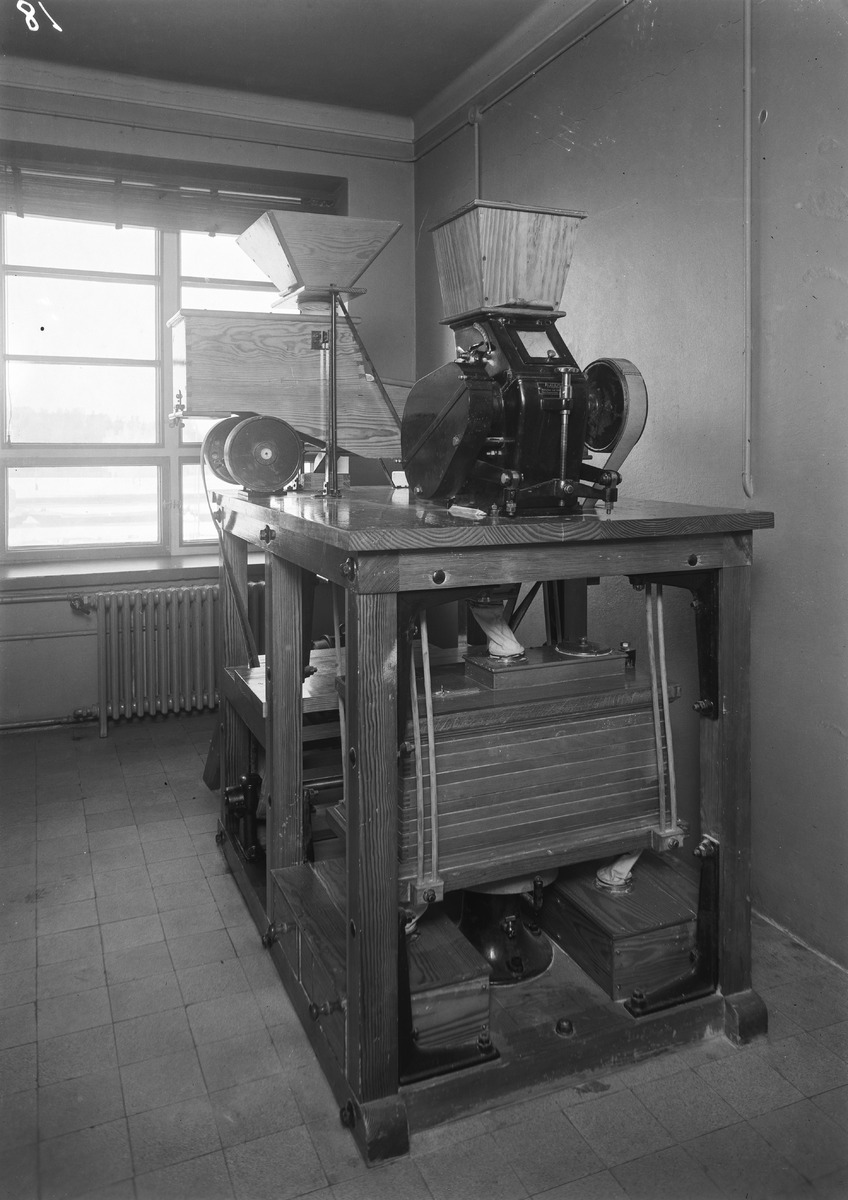
SOK:n Oulun myllyn laboratorio ja tehtaan koneistoa
The laboratory and machinery of SOK's Oulu mill
sisällön kuvaus: SOK:n Oulun myllyn laboratorio ja tehtaan koneistoa 7.3.1931. content description: The laboratory and machinery of SOK's Oulu mill on March 7, 1931.
Vuosi: 1931
Paikka: Suomi, Oulu, Suomi, Pohjois-Pohjanmaa, Oulu
Aiheet: sisäkuva; tehtaat; osuuskunnat; myllyt; factory; mill; cooperatives